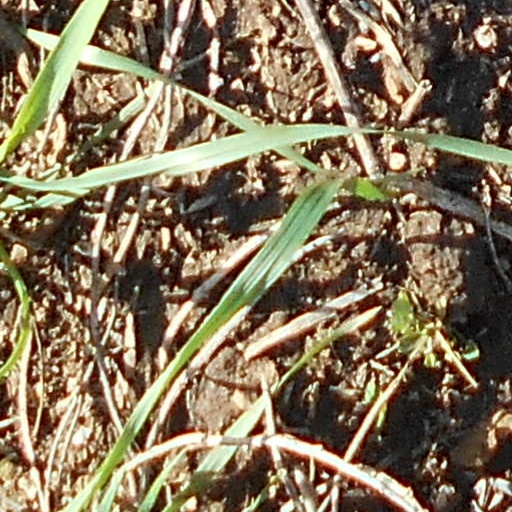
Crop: wheat